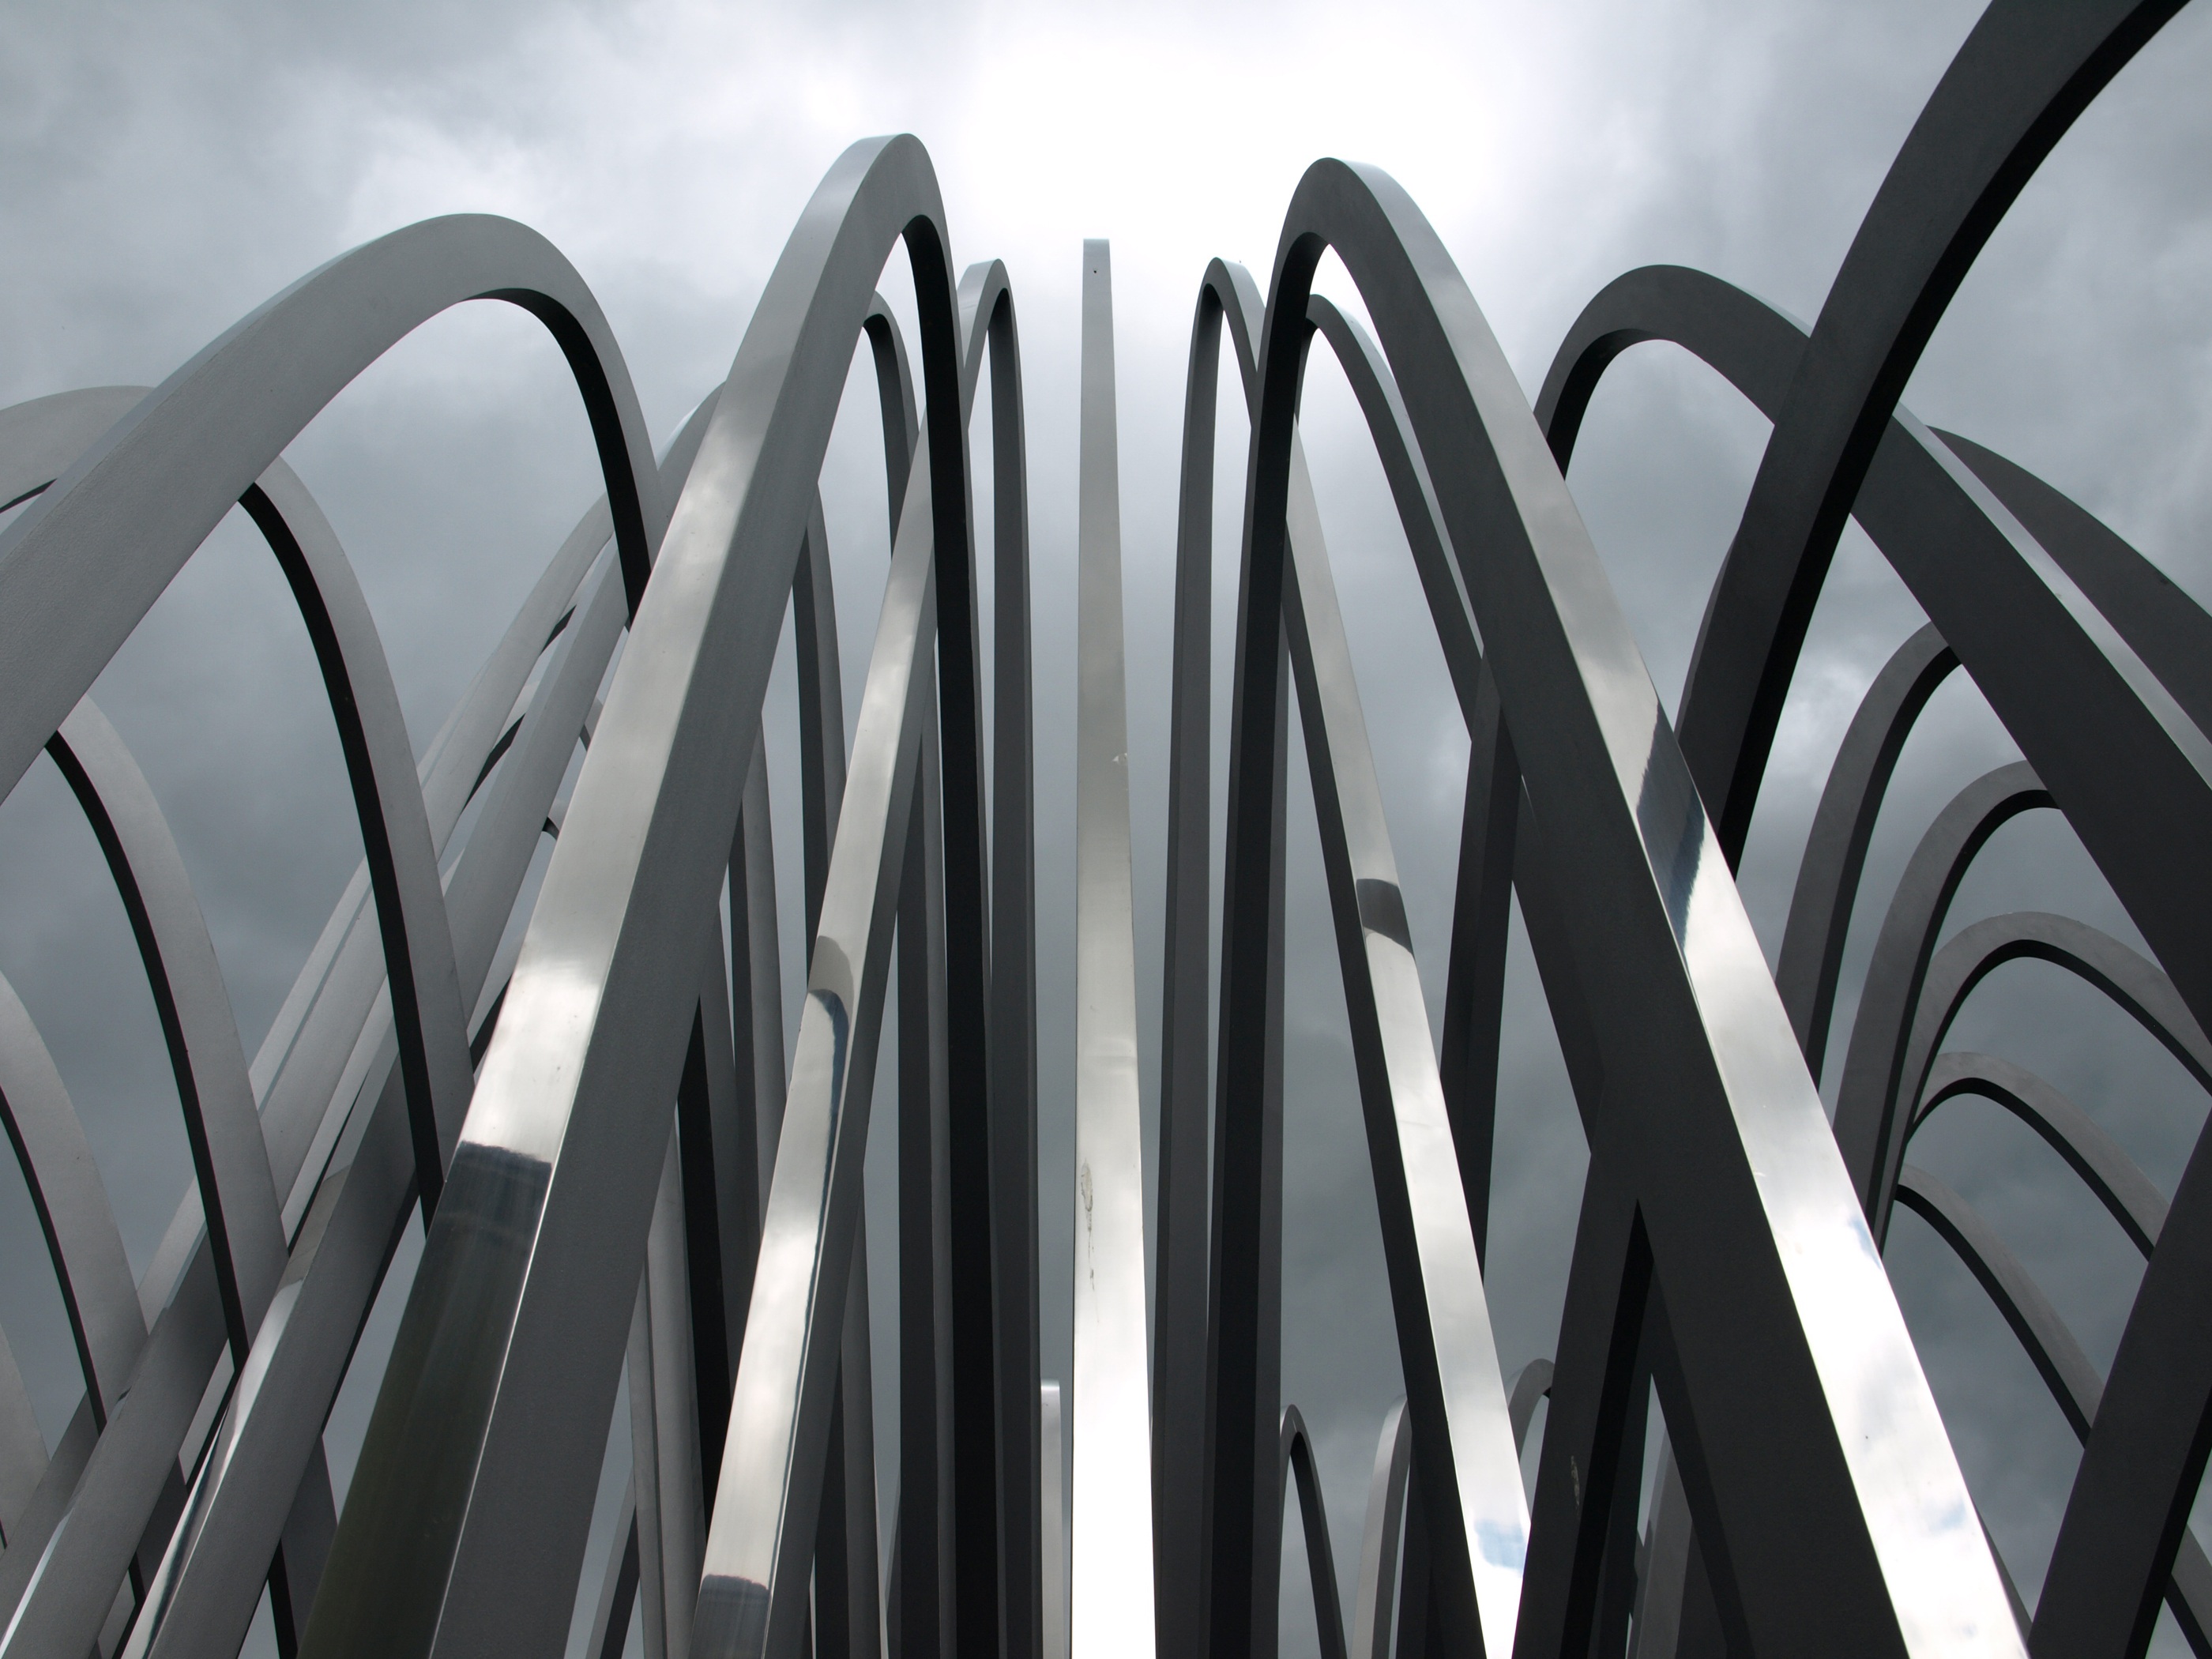
architecture, structure, sky, wheel, dark, arch, line, monochrome, tire, grey, art, clouds, symmetry, gallery, iron, mood, mirroring, automotive tire, waiblingen